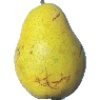
Label: Pear Monster 1